Mabel Loomis Todd

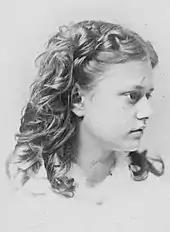
Mabel Loomis as a young girl, circa 1866

She was born Mabel Loomis on November 10, 1856, the daughter of Mary Alden Wilder and Eben Jenks Loomis. Though her family traced its lineage to such New England luminaries as Priscilla Alden, they led financially difficult lives and Mabel spent much of her childhood in boardinghouses in Cambridge, Massachusetts and Washington, D.C. She graduated from Georgetown Female Seminary in Washington, then studied music at the New England Conservatory in Boston.